Hall house

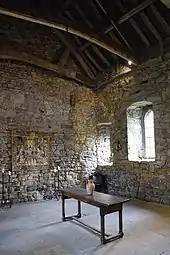
14th century open hall at Crook Hall, Durham

In Old English, a "hall" is simply a large room enclosed by a roof and walls, and in Anglo-Saxon England simple one-room buildings, with a single hearth in the middle of the floor for cooking and warmth, were the usual residence of a lord of the manor and his retainers. The whole community was used to eating and sleeping in the hall. This is the hall as Beowulf understood it. Over several centuries the hall developed into a building which provided more than one room, giving some privacy to its more important residents.